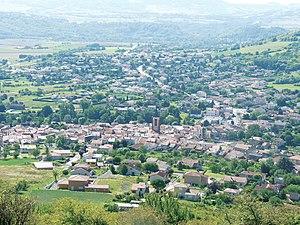
Vue aérienne des Martres-de-Veyre